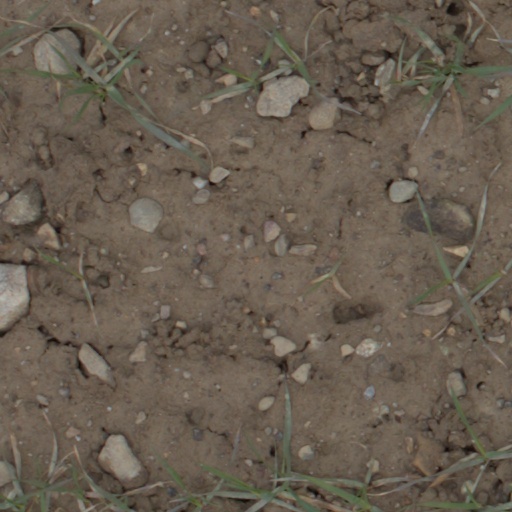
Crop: wheat